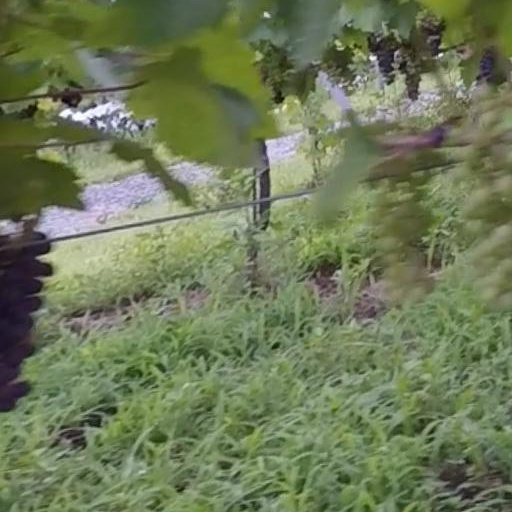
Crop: grape